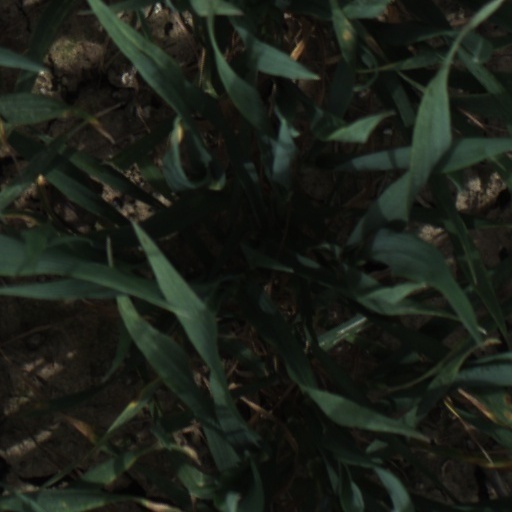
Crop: wheat